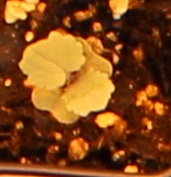
Label: Canola